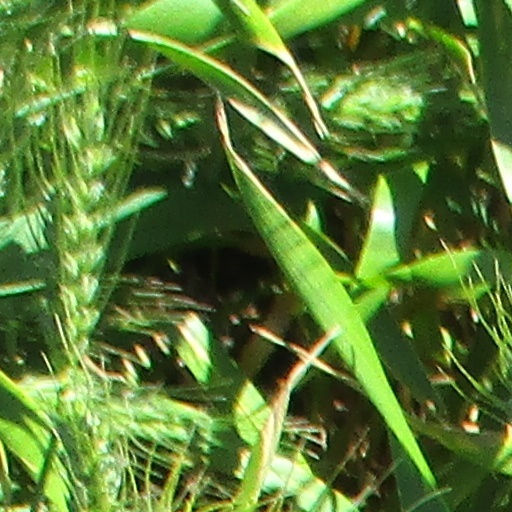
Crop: wheat